Automotive industry in Sweden

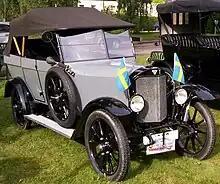
1920 Thulin A.

Swedish aircraft manufacturer AB Thulinverken in Landskrona started building automobiles in 1920. The car was based on a design from German manufacturer AGA. The production was limited and when Volvo started production in 1927 Thulin left the automobile industry after some 500 cars had been built.